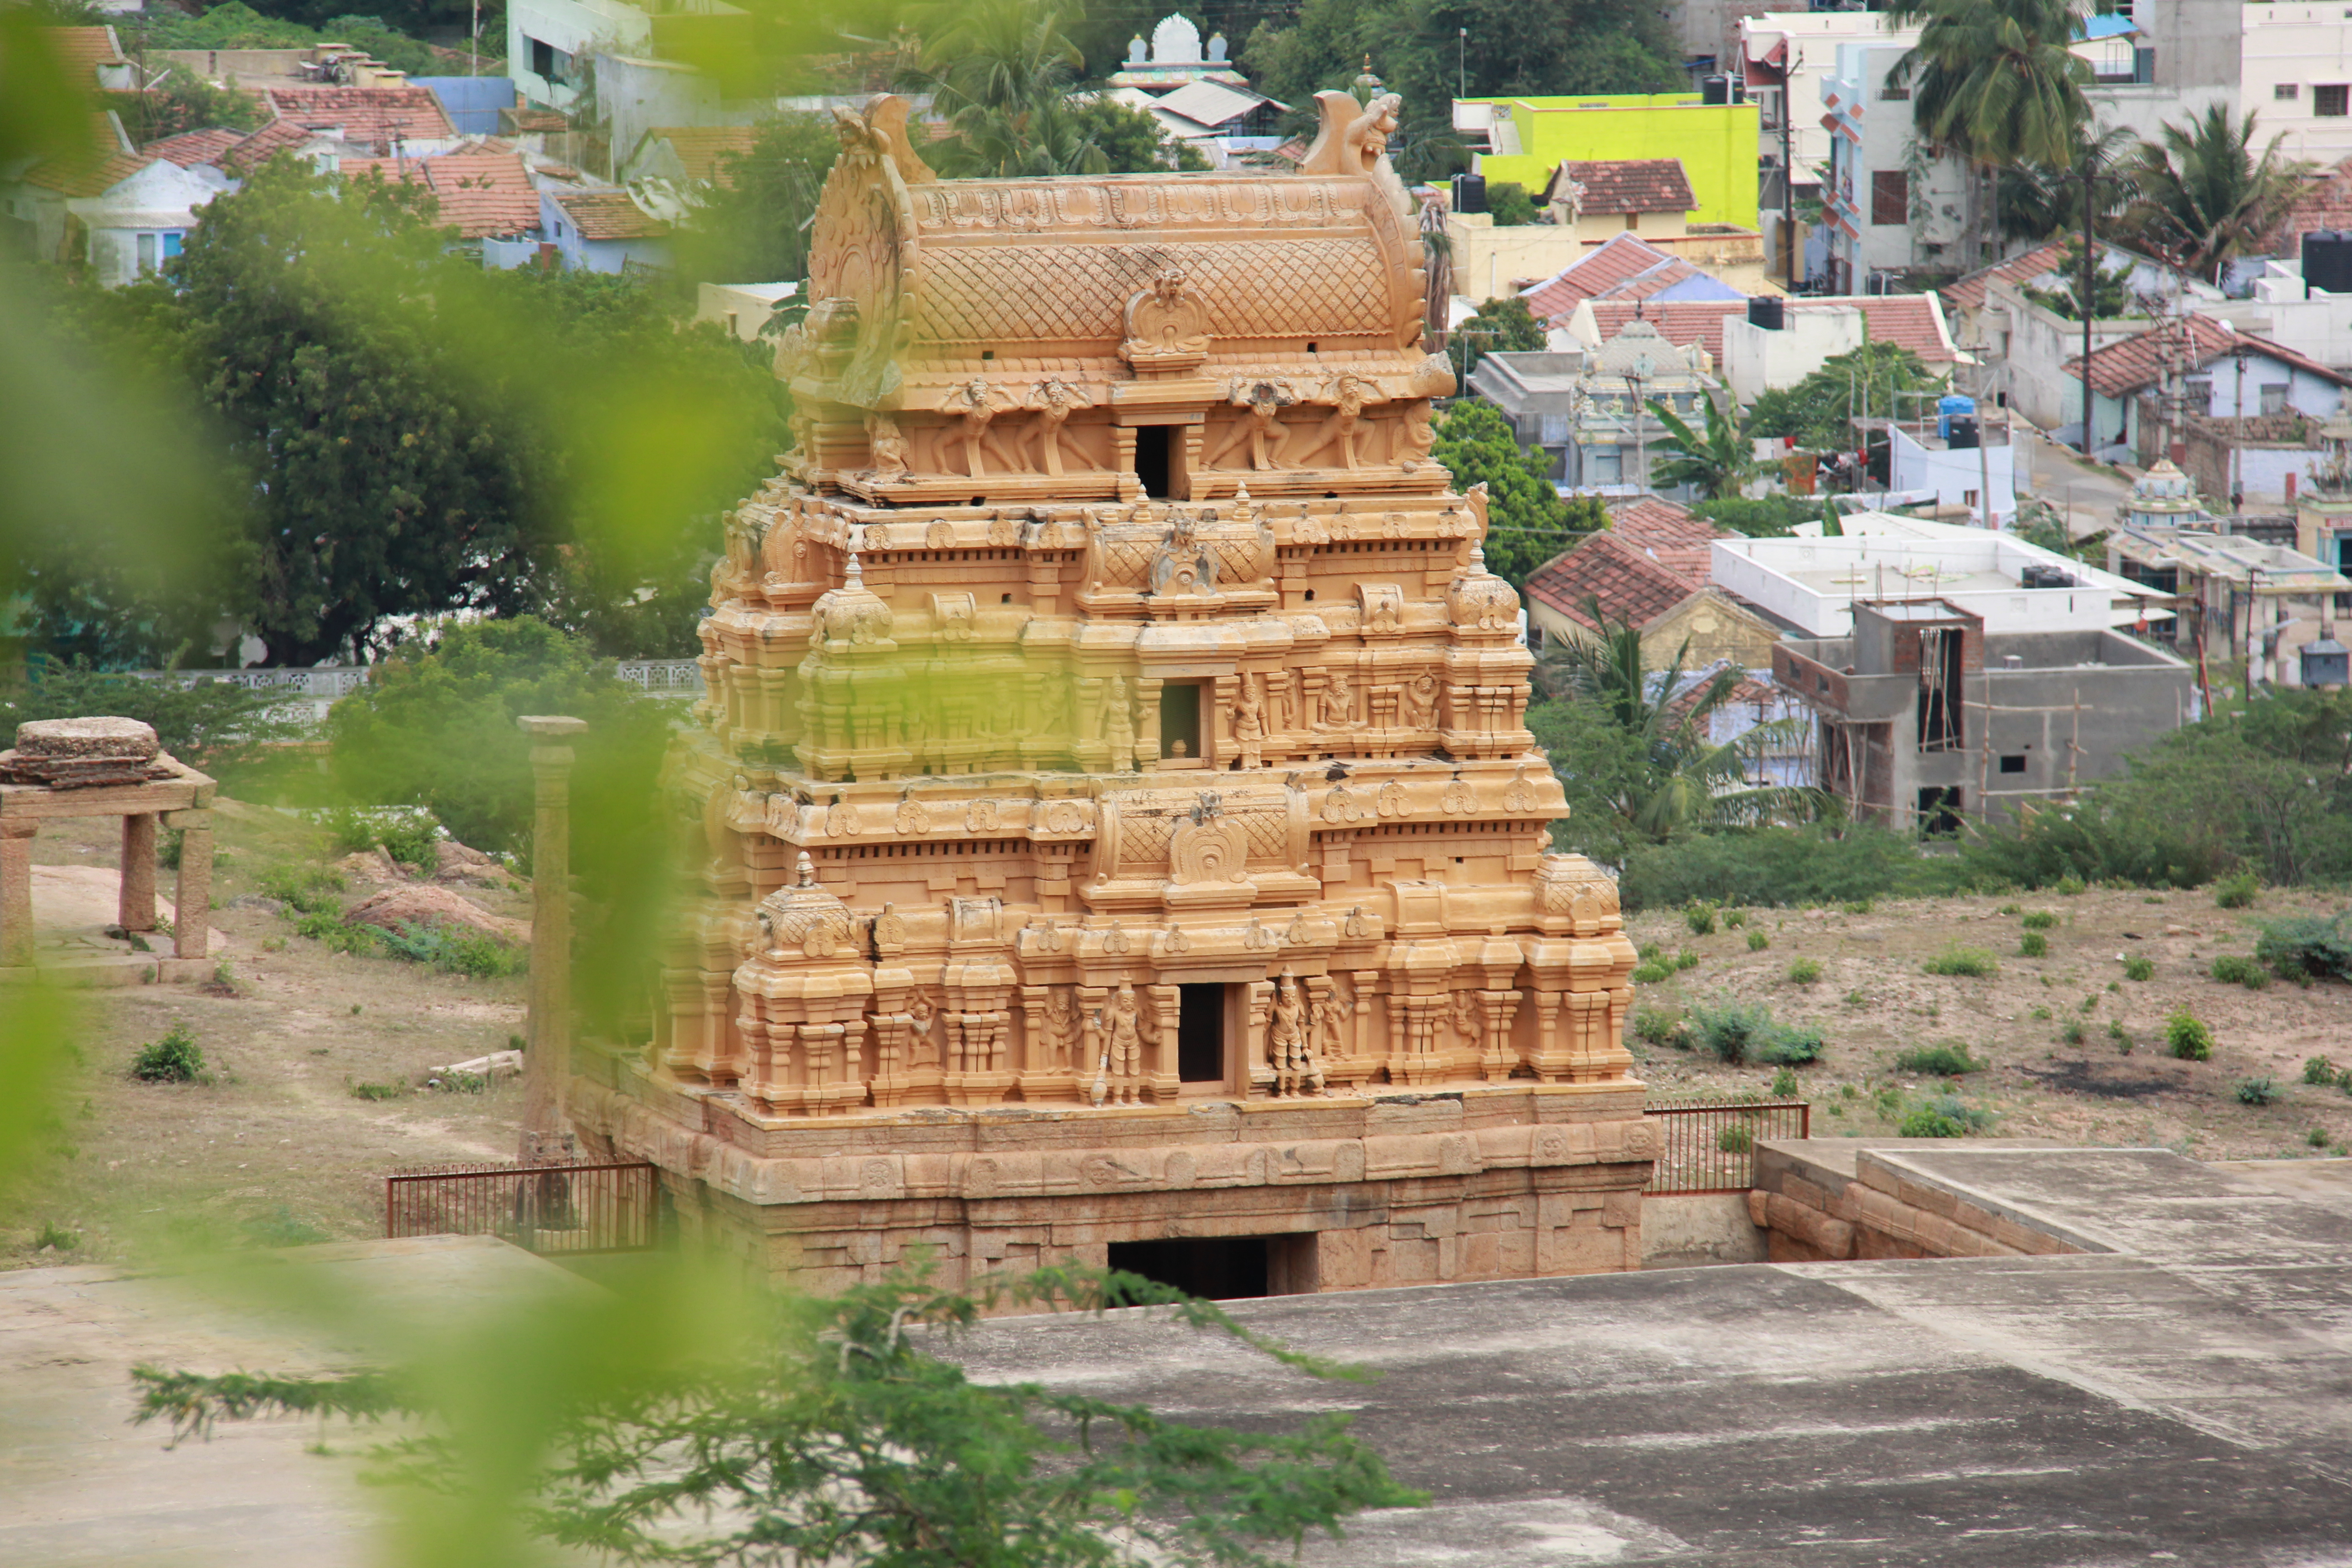
nature, historic site, archaeological site, ancient history, temple, place of worship